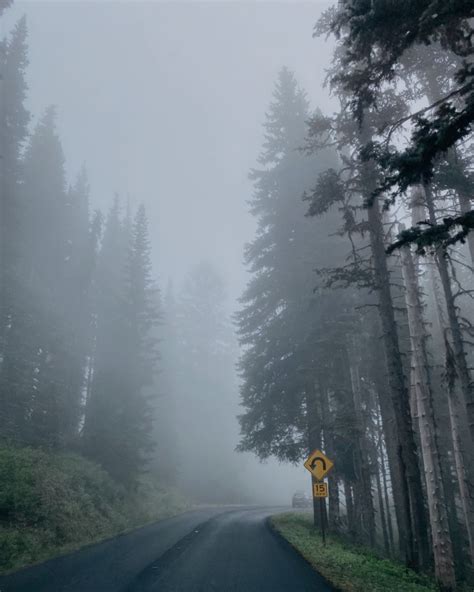
Weather: foggy or hazy